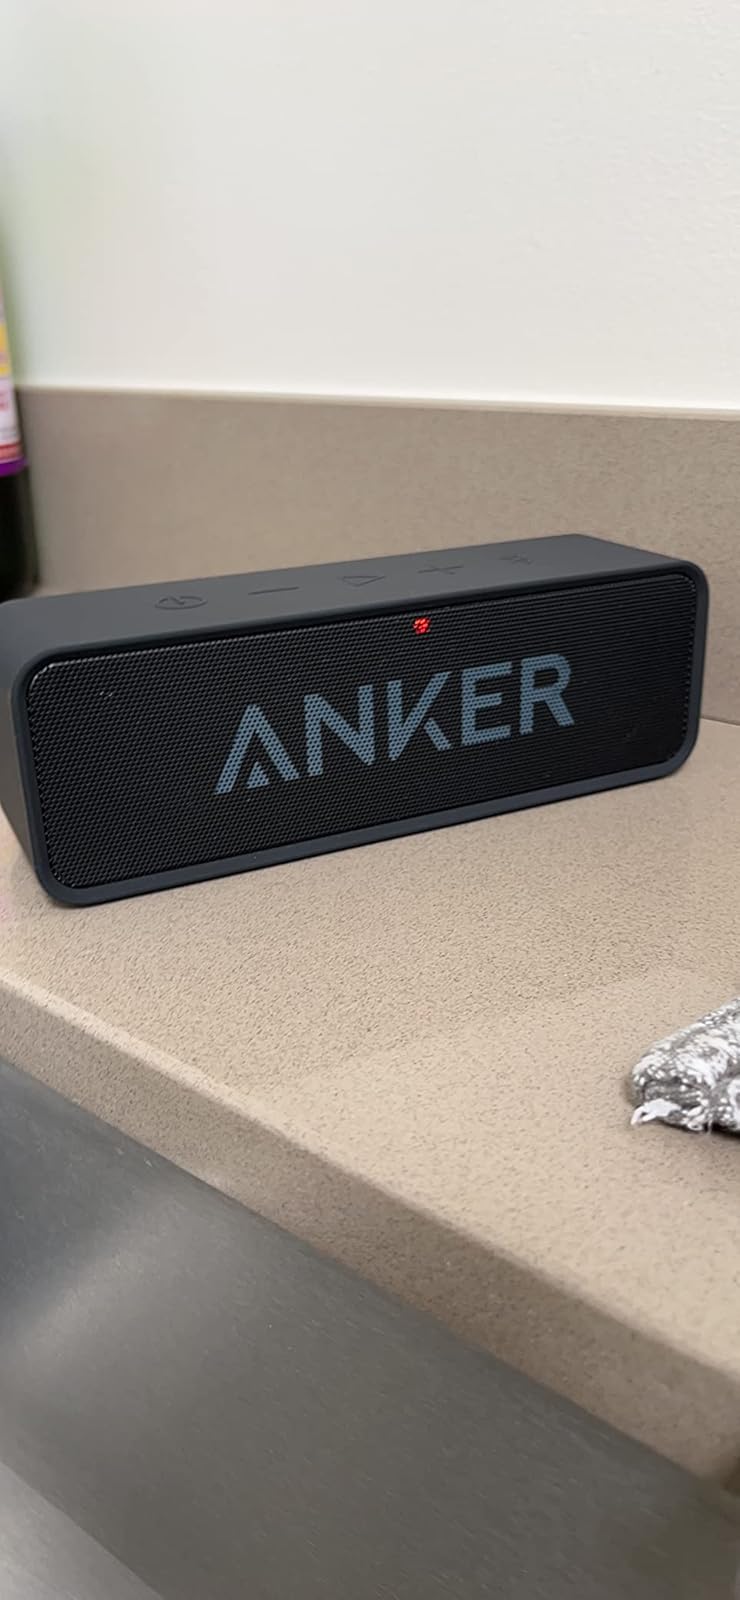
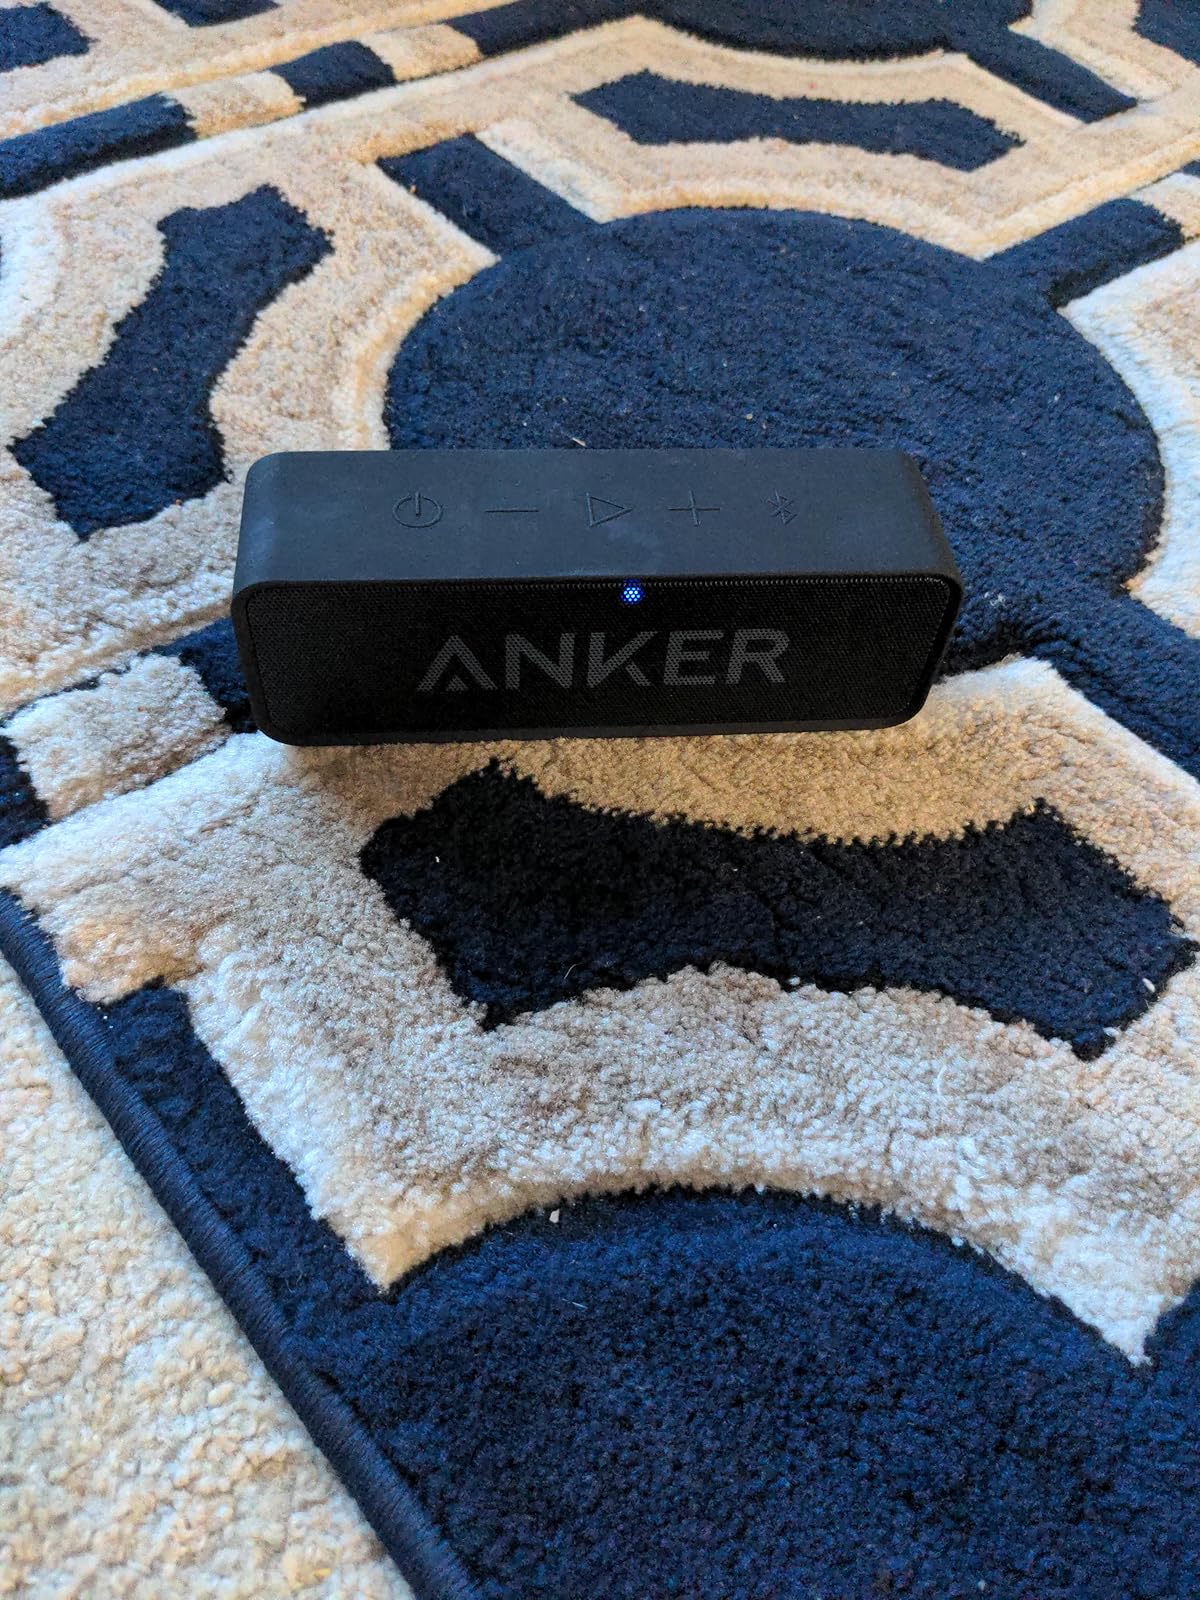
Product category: speaker
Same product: yes